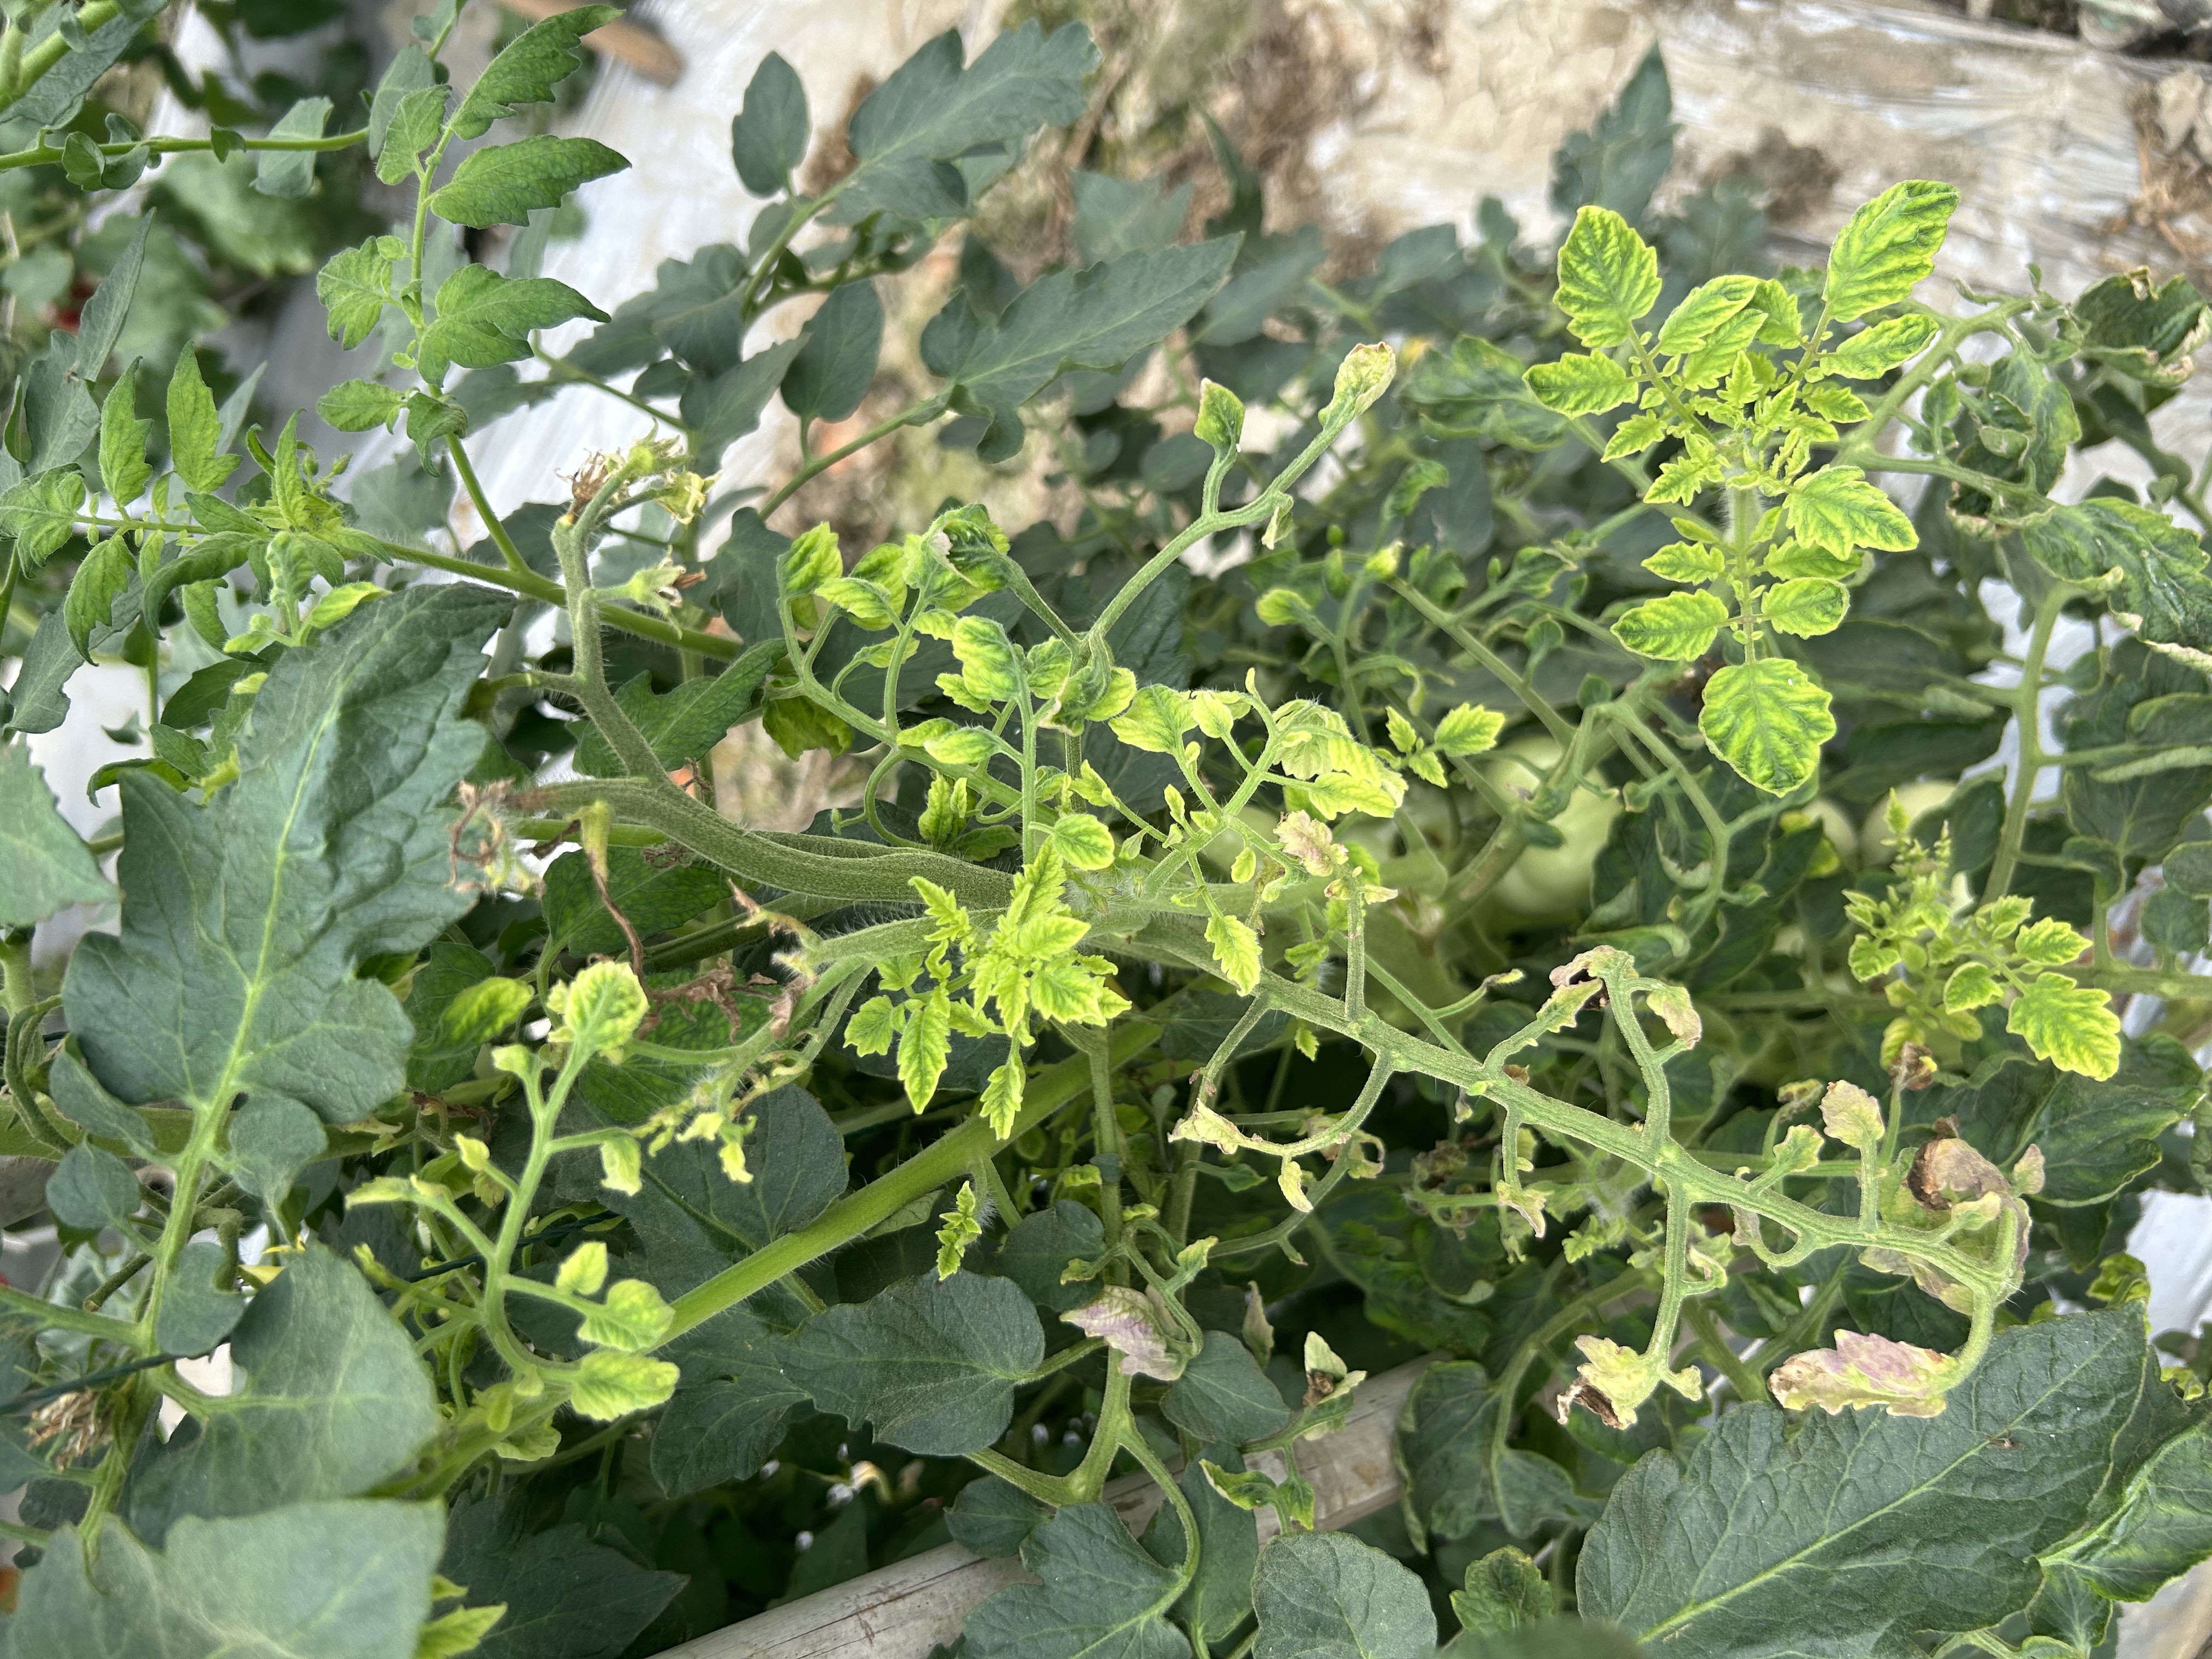
Disease: Viral